S Normae

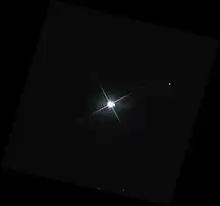
S Normae system, showing the "spectroscopic" companion and the three faint nearby companions, but not TYC 8719-794-1

S Normae is a spectroscopic binary, although the companion has now been resolved using the Hubble Space Telescope Wide Field Camera 3. The separation was 0.90" in April 2011, corresponding to 817 AU. This gives the rare opportunity for a direct determination of the mass of a Cepheid variable star and confirmation of other properties. It is a supergiant that is 6.3 times as massive as the Sun and 2,800 times as luminous. The companion a blue-white main sequence star of spectral type B9.5.